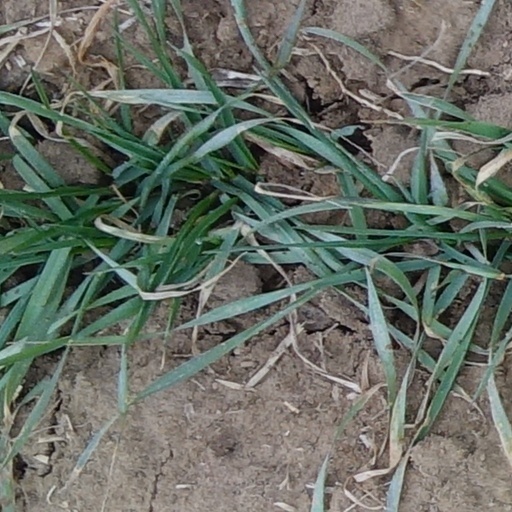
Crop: wheat